Romanian Carpathians

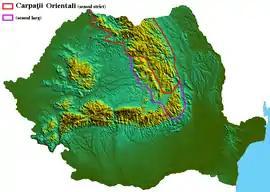
Eastern Carpathians in Romania

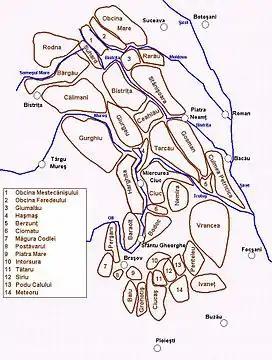
Chart of Eastern Carpathians in Romania

The Eastern Carpathians are divided into three geographical groups; the Romanian approach is shown by adding the following abbreviations to the names of units within Romania: